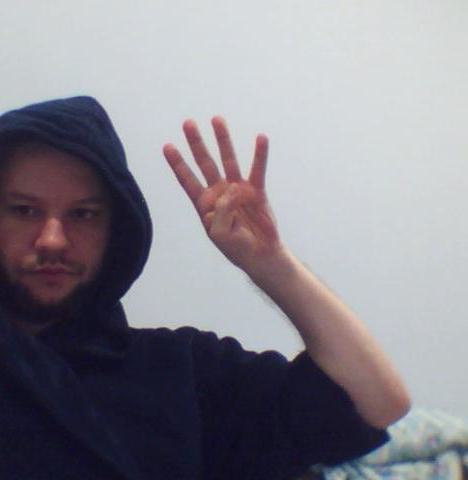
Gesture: four